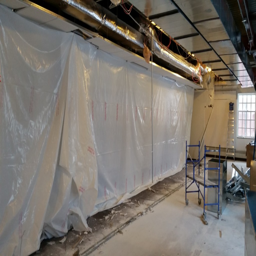
walls down behind the curtain